Grete Reinwald

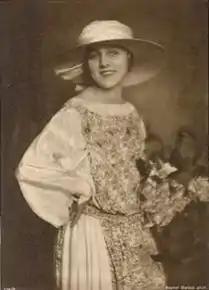
German postcard

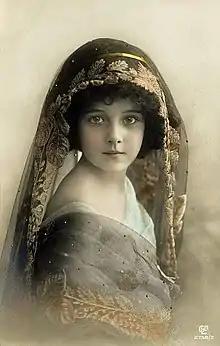
Grete Reinwald, Edwardian postcard,

Grete Reinwald (25 May 1902 – 24 May 1983) was a German stage and film actress. As a child, due to her sweet, appealing features she modeled for many monochrome, hand-tinted and autochrome postcards. Her siblings Hanni Reinwald and Otto Reinwald were also actors.